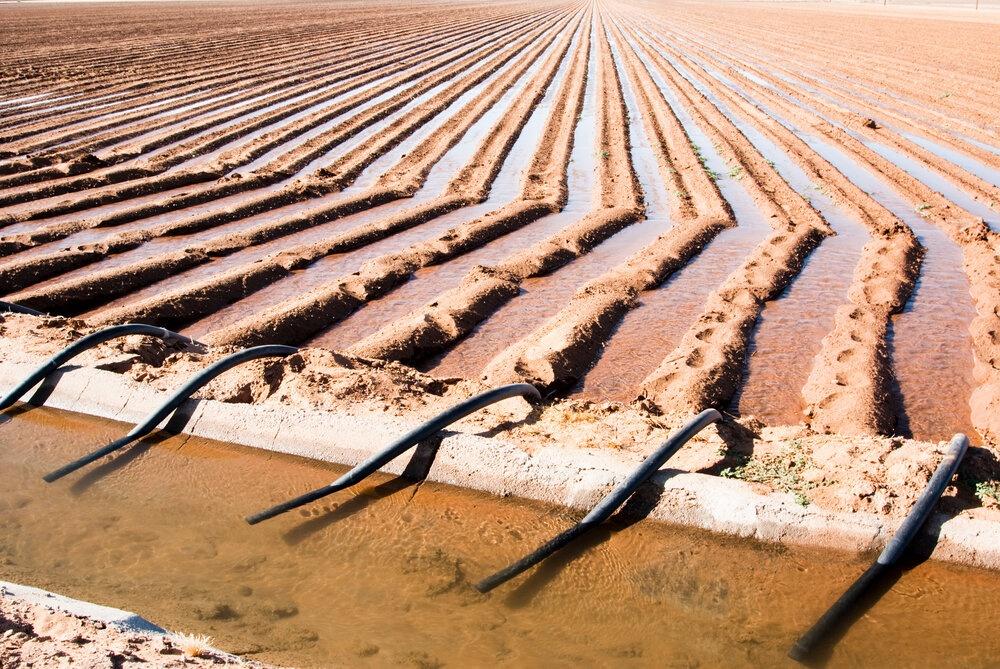
mfumo wa umwagiliaji unaotumika katika mashamba makubwa yaliyopandwa mazao kwa mpangilio wa matuta, kukiwa na nafasi zinazoachwa baina ya matuta, ambapo kuna mabomba yanayomwaga maji yanayofuata mkondo huo.